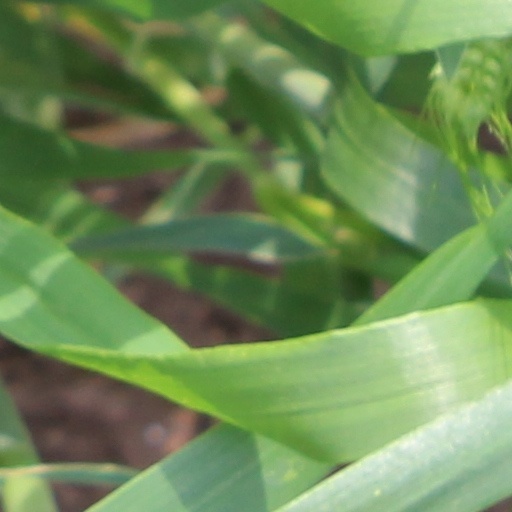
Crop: wheat